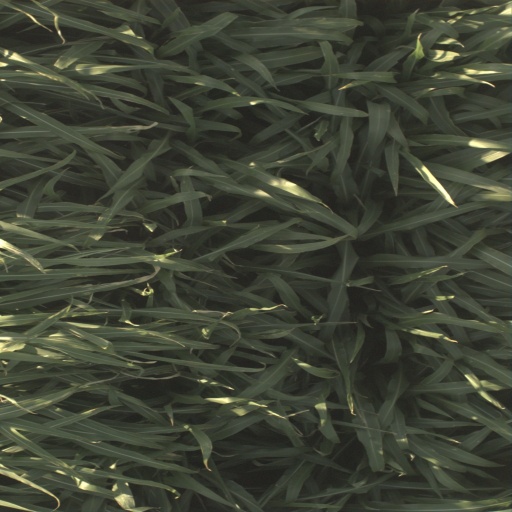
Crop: sorghum